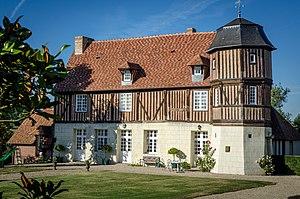
Manoir de Caudemone. La chapelle-Haute-Grue
Val-de-Vie est une commune française située dans le département du Calvados en région Normandie, peuplée de 540 habitants.
Cette liste regroupe une partie des monuments historiques du Calvados.
La Chapelle-Haute-Grue est une ancienne commune française, située dans le département du Calvados en région Normandie, devenue le 1ᵉʳ janvier 2016 une commune déléguée au sein de la commune nouvelle de Val-de-Vie.